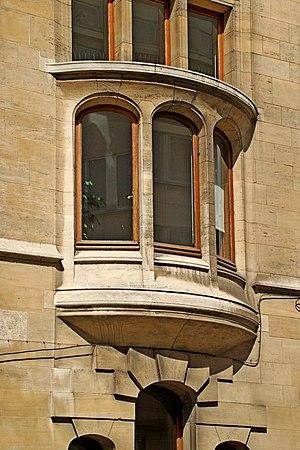
Belgique - Bruxelles - Hôtel Otlet
L'Hôtel Otlet est un bâtiment Art nouveau édifié à Bruxelles par l'architecte Octave Van Rysselberghe avec le concours de Henry van de Velde pour la décoration intérieure.